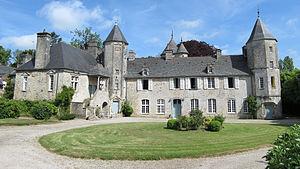
Manoir de la Cour de Flottemanville-Bocage, Manche This building is indexed in the Base Mérimée, a database of architectural heritage maintained by the French Ministry of Culture,
Cet article recense de manière non exhaustive les châteaux, maisons fortes, mottes castrales, manoirs, situés dans le département français de la Manche en région Normandie. Il est fait état des inscriptions et classements au titre des monuments historiques.
Cet article recense les monuments historiques situés dans l'arrondissement de Cherbourg, dans le département de la Manche.
Flottemanville est une commune française, située dans le département de la Manche en région Normandie. Elle est aussi appelée Flottemanville-Bocage pour la différencier de Flottemanville-Hague, également dans le Cotentin. Elle est peuplée de 196 habitants.